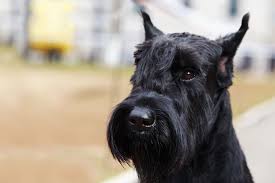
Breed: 220-n000053-standard_schnauzer